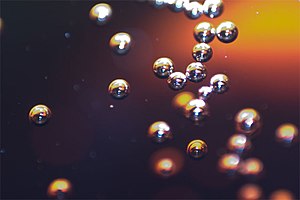
Danskvand
Danskvand er en sodavand, der kun består af vand, kuldioxid og naturlig aroma. Danskvand fås ofte med citrustilsætning.